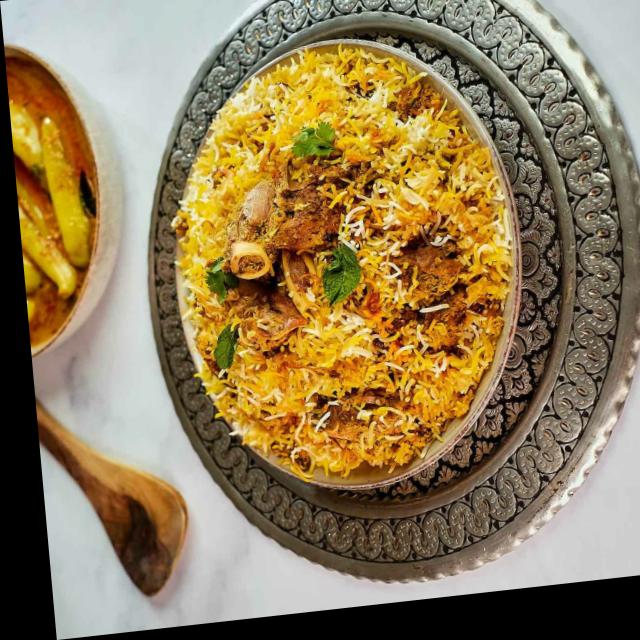
Dish: biryani